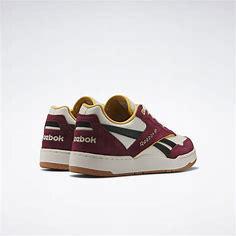
Brand: Reebok
Model: BB 4000 Ii